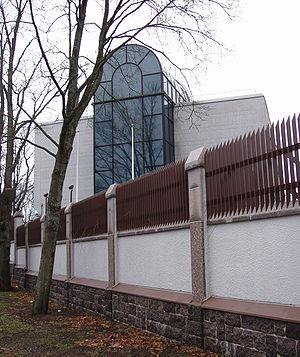
Les représentations diplomatiques britanniques constituent un des plus grands réseaux diplomatiques dans le monde. Notez que les missions diplomatiques britanniques dans les capitales des autres pays du Commonwealth britannique sont appelées « hauts-commissariats » ; le terme « ambassade » est réservé pour les missions diplomatiques dans les capitales du reste du monde.